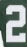
Number: 2